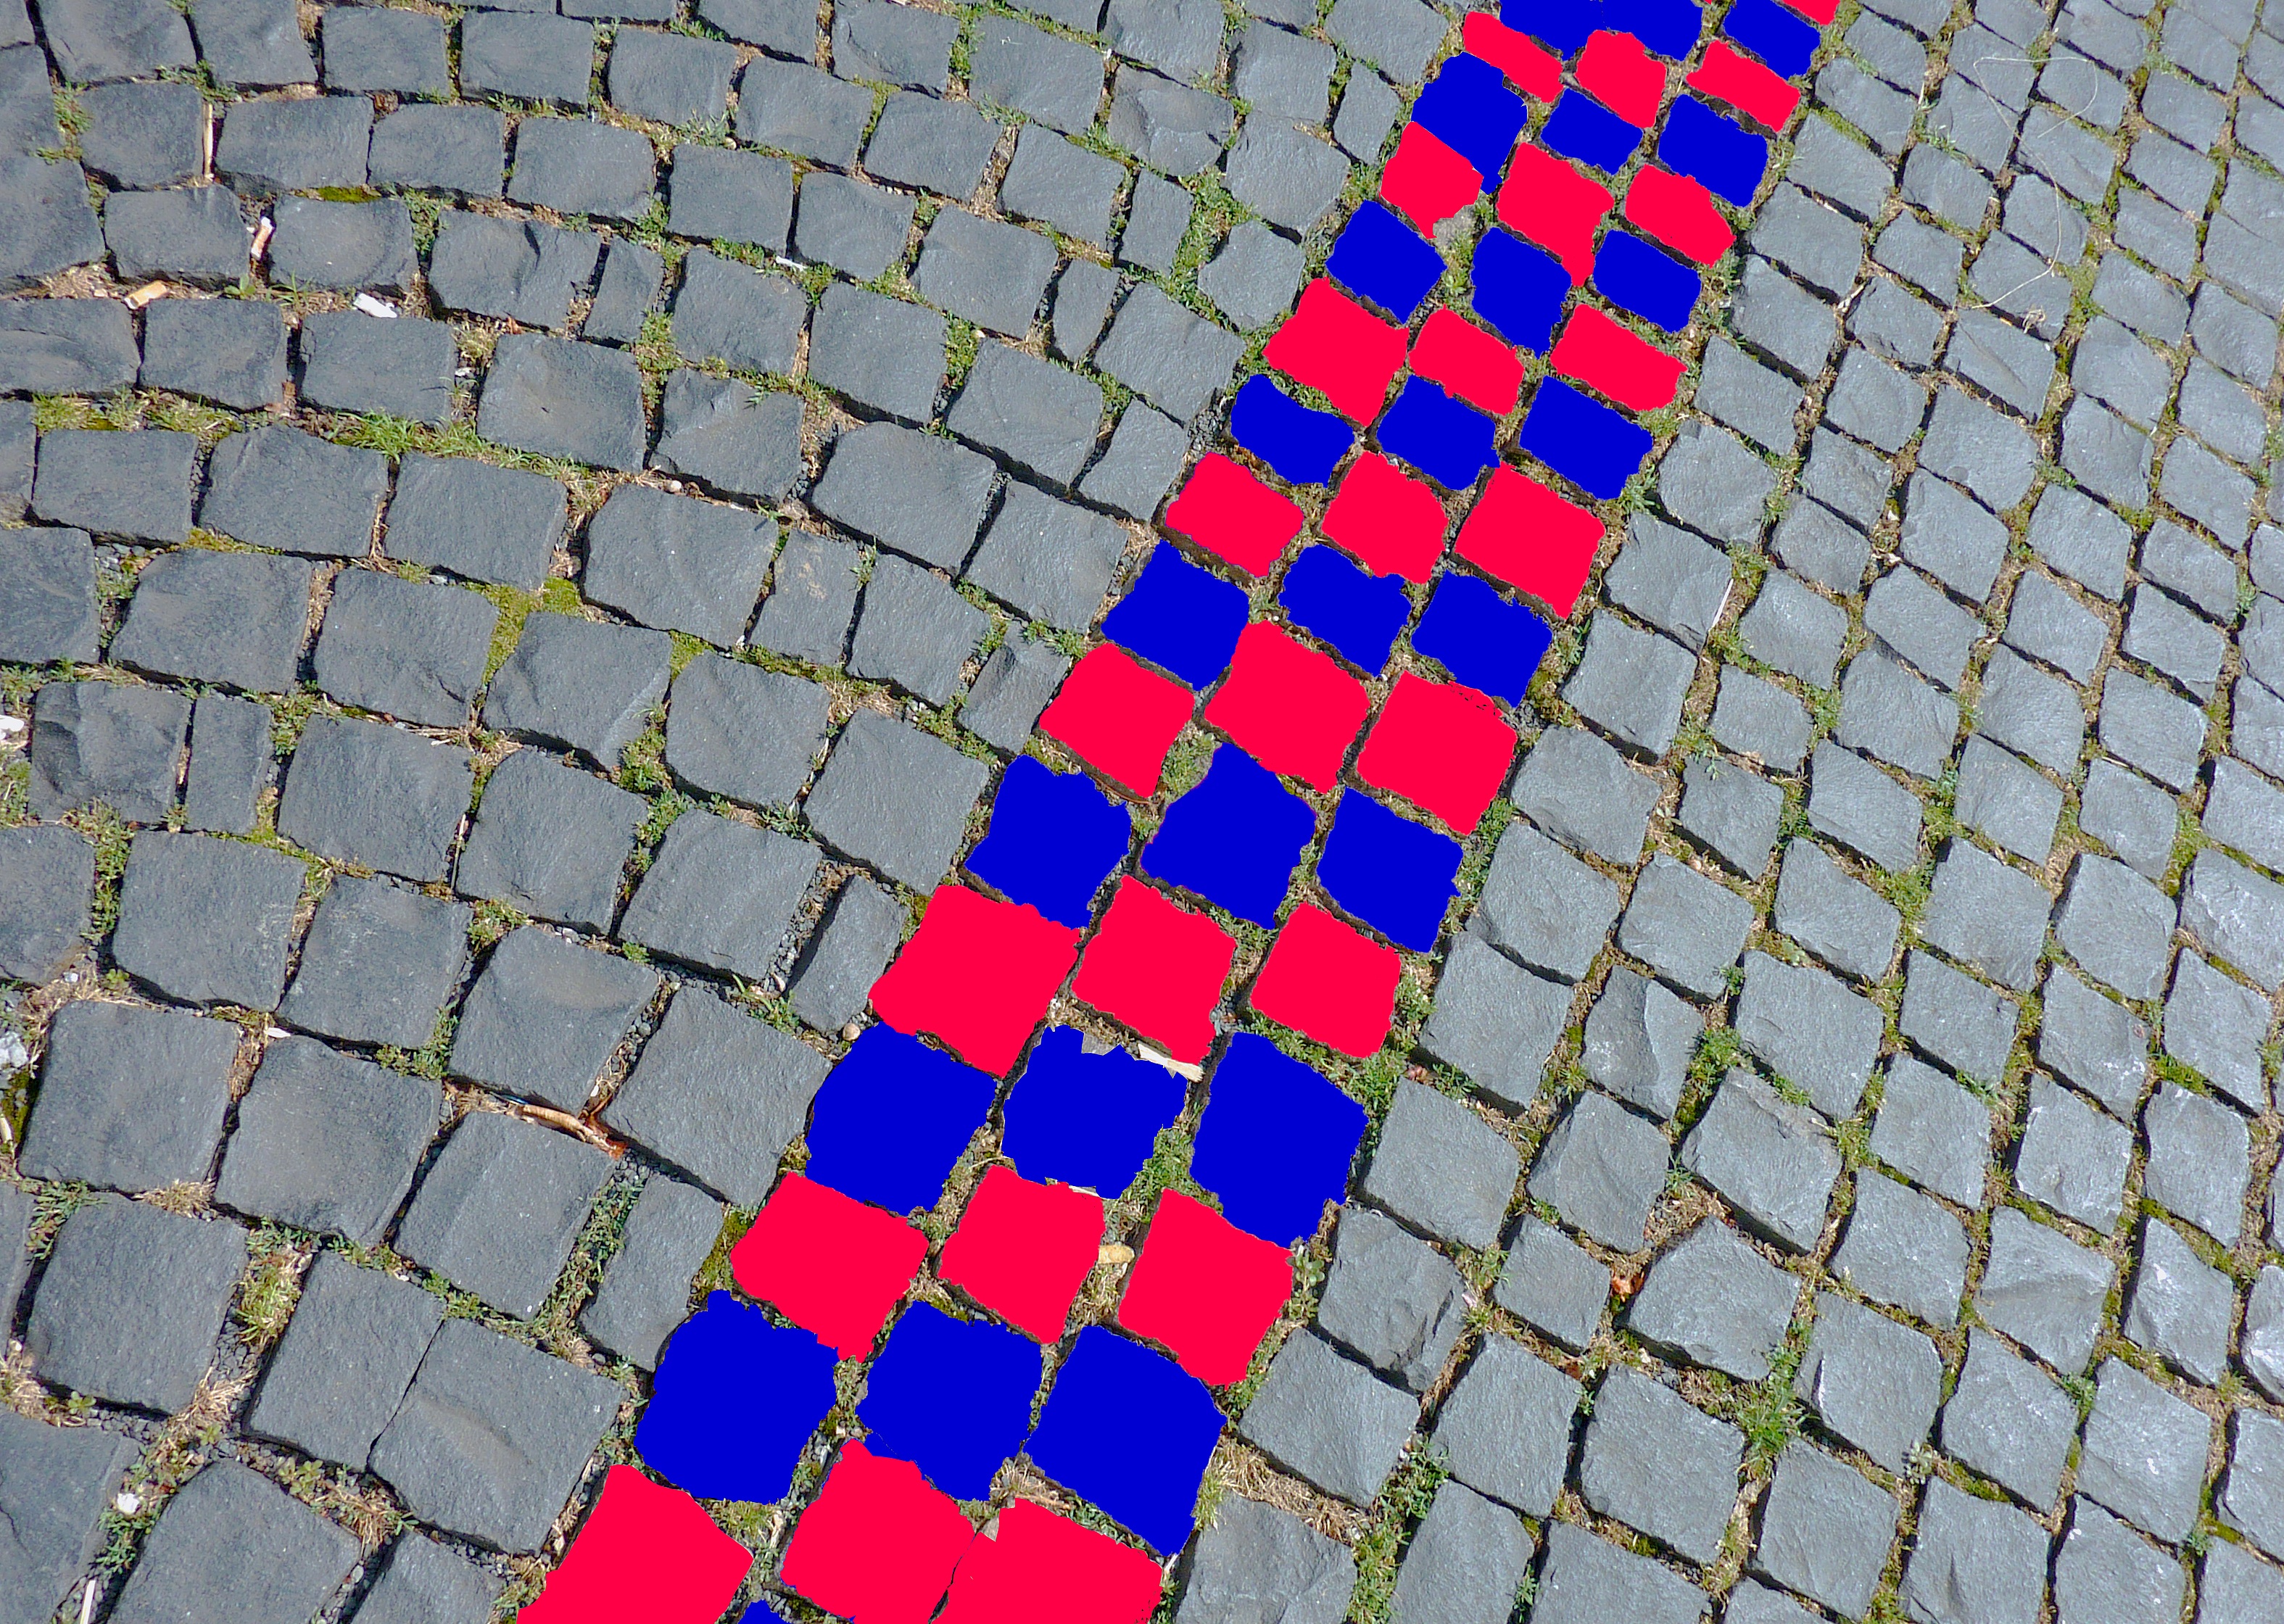
structure, ground, wall, pavement, pattern, line, color, circle, patch, old town, textile, stones, art, net, mosaic, shape, away, cobblestones, paving stones, joints, flooring, stone floor, road construction, cat head plaster, road surface